Omar Craddock

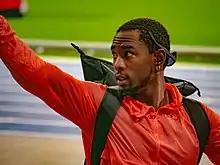
Craddock in 2019

Omar Craddock (born April 26, 1991) is an American track and field athlete who competes in the triple jump. With the University of Florida he won one indoor and two outdoor NCAA titles in the event. He competed alongside Christian Taylor and Will Claye in a succession of elite level triple jumpers to come from the Florida Gators track and field team.